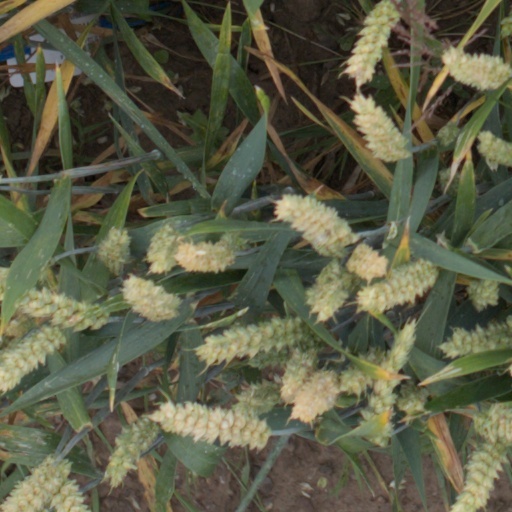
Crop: wheat